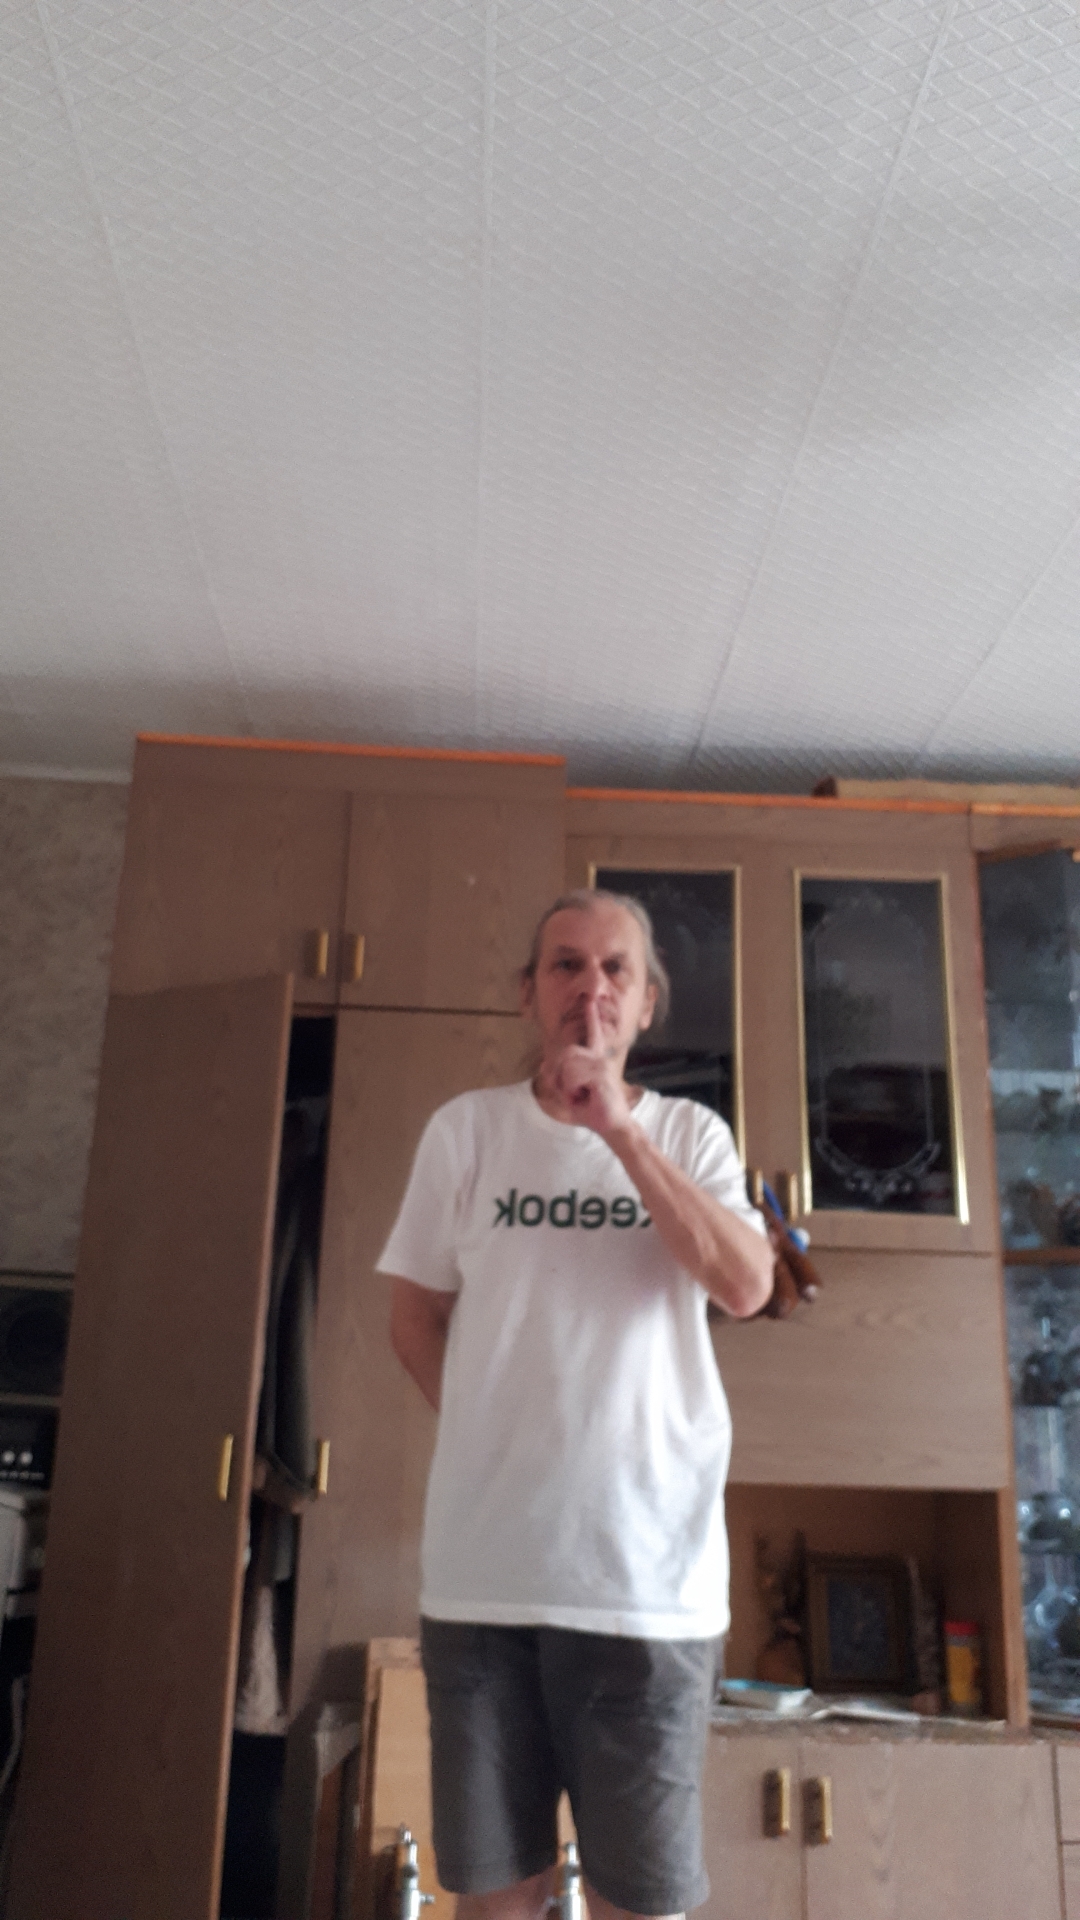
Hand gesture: mute